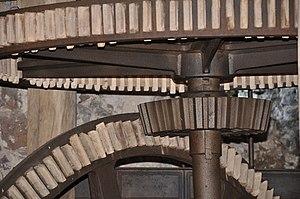
détail du mécanisme
Le Moulin à eau de Tirepeine est situé dans le Berry, au nord du Cher, dans une petite région naturelle : le Pays-Fort, sur la commune de Subligny.